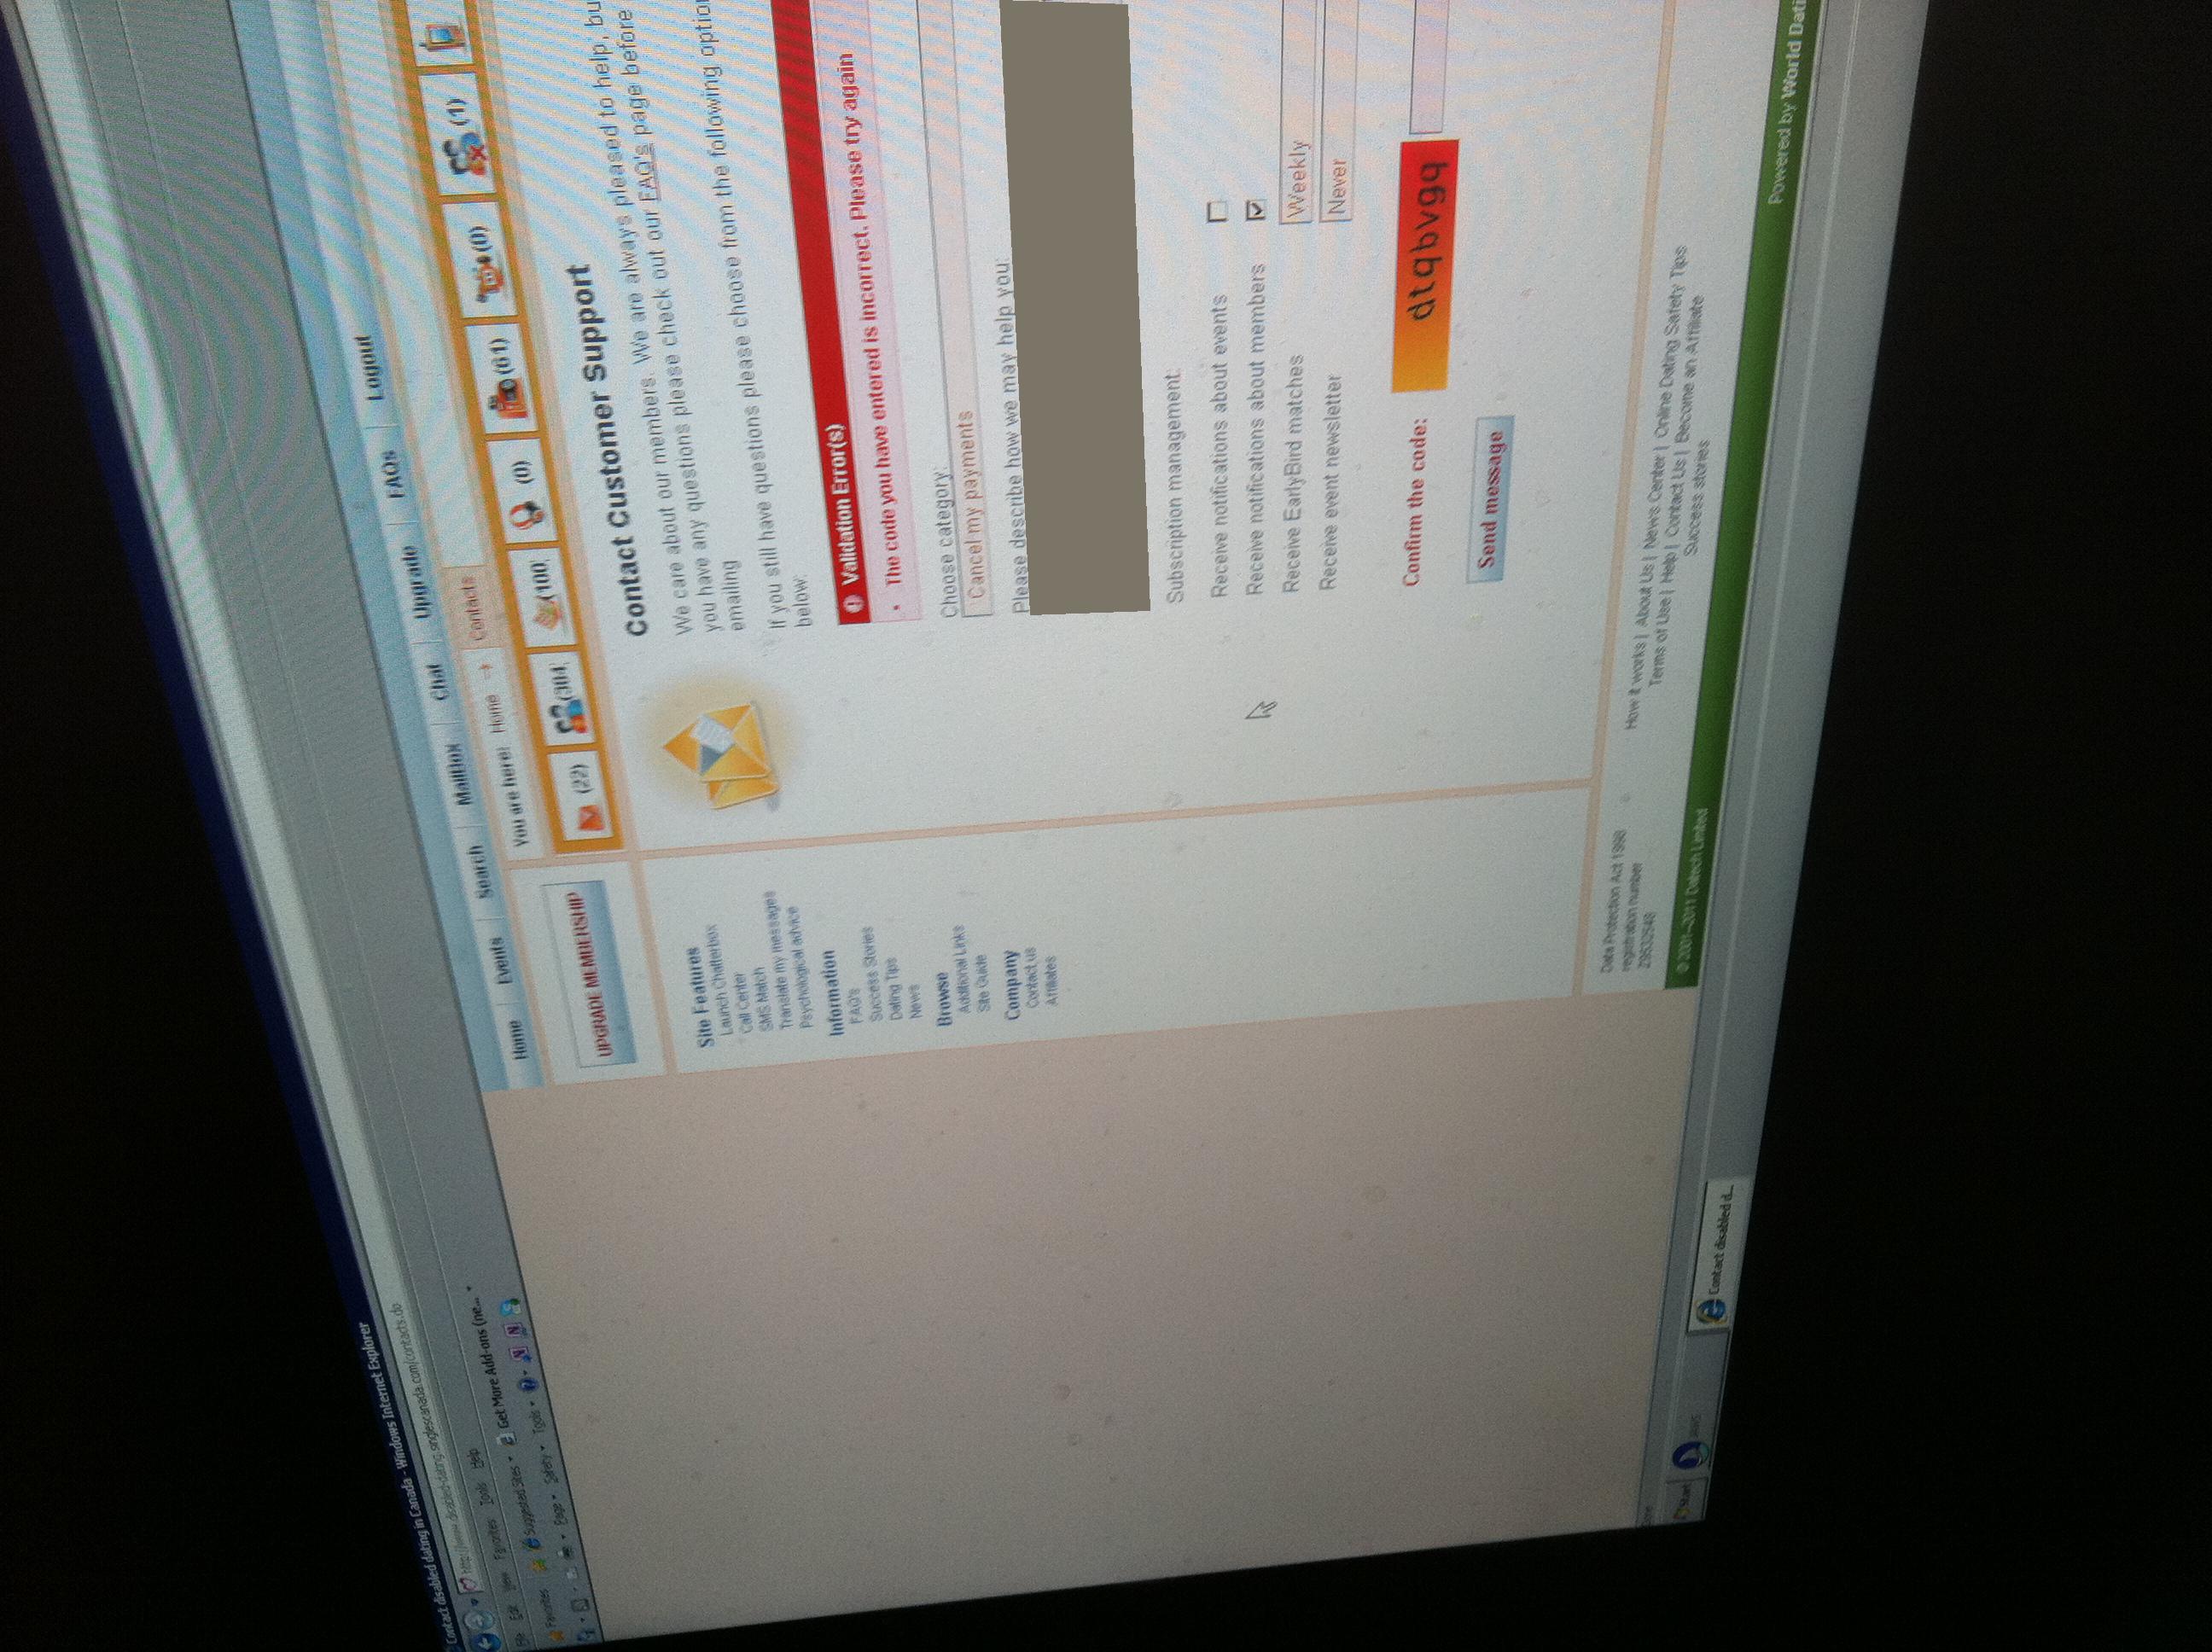Question: Well that's about as far right as I can go so without thinking I'm missing the screen, so hopefully it will have what you need and then I can get this code in.  Thanks for all your patience and everything, this is an amazing ability.
Answer: unanswerable